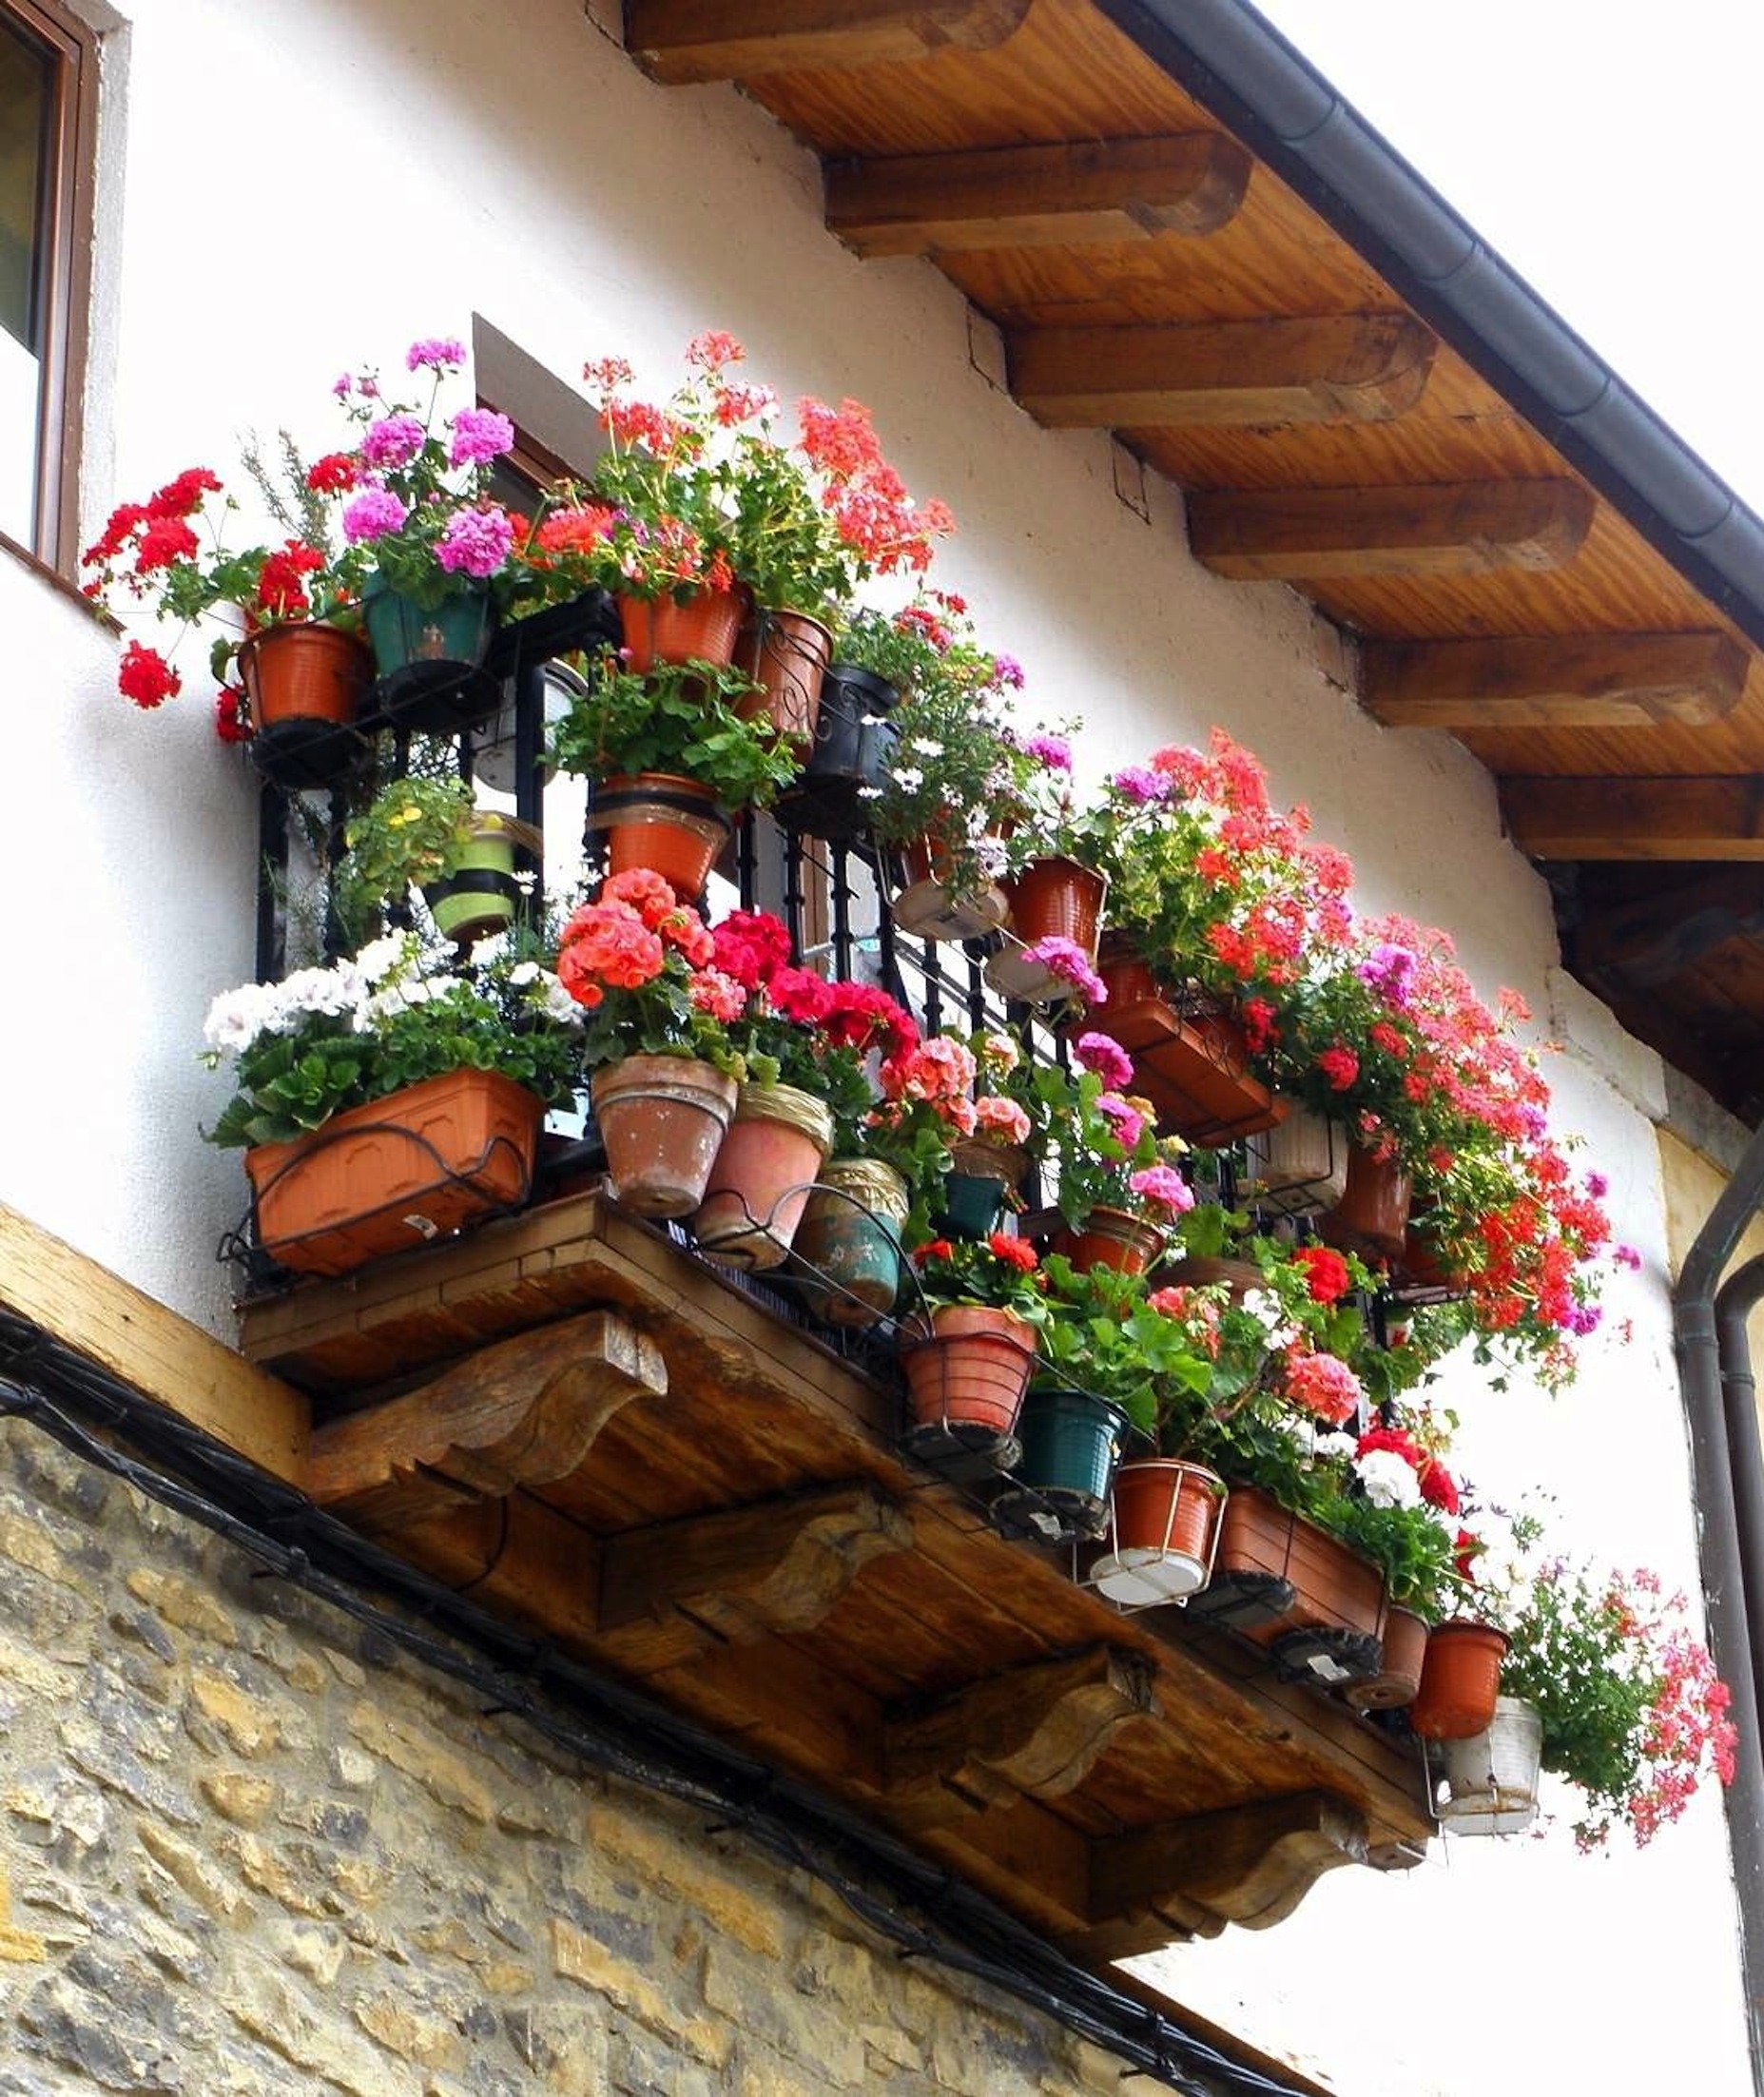
house, flower, home, summer, meal, food, spring, exterior, dessert, plants, flowers, arrangement, christmas decoration, spain, buildings, beautiful, floristry